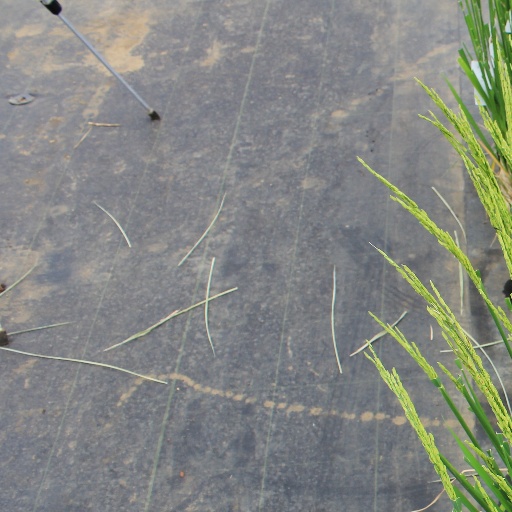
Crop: rice